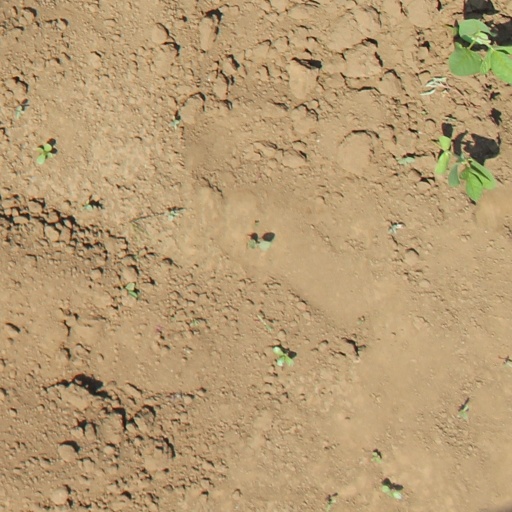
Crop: soybean